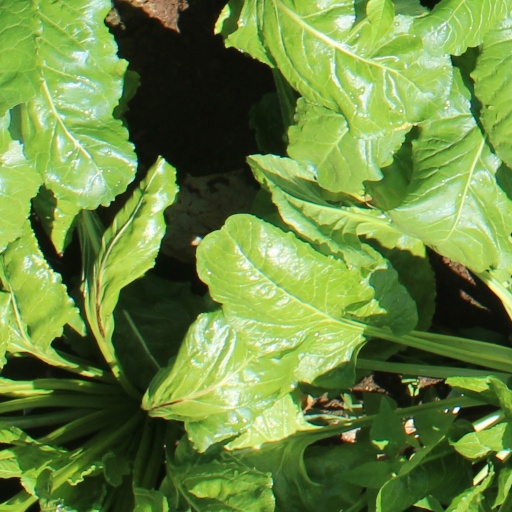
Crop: sugar beet